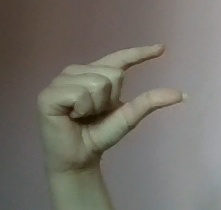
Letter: dal